Cybergoth

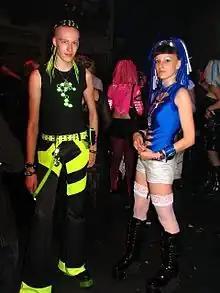
Cybergoths

Cybergoth is a subculture that derives from elements of goth, raver, rivethead and cyberpunk fashion. Cybergoth was particularly prevalent from the late 1990s through the 2000s; however, its popularity has since declined dramatically.